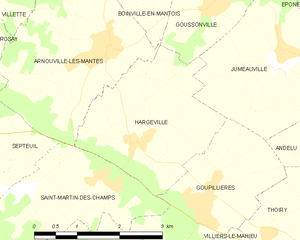
Carte des communes françaises Hargeville